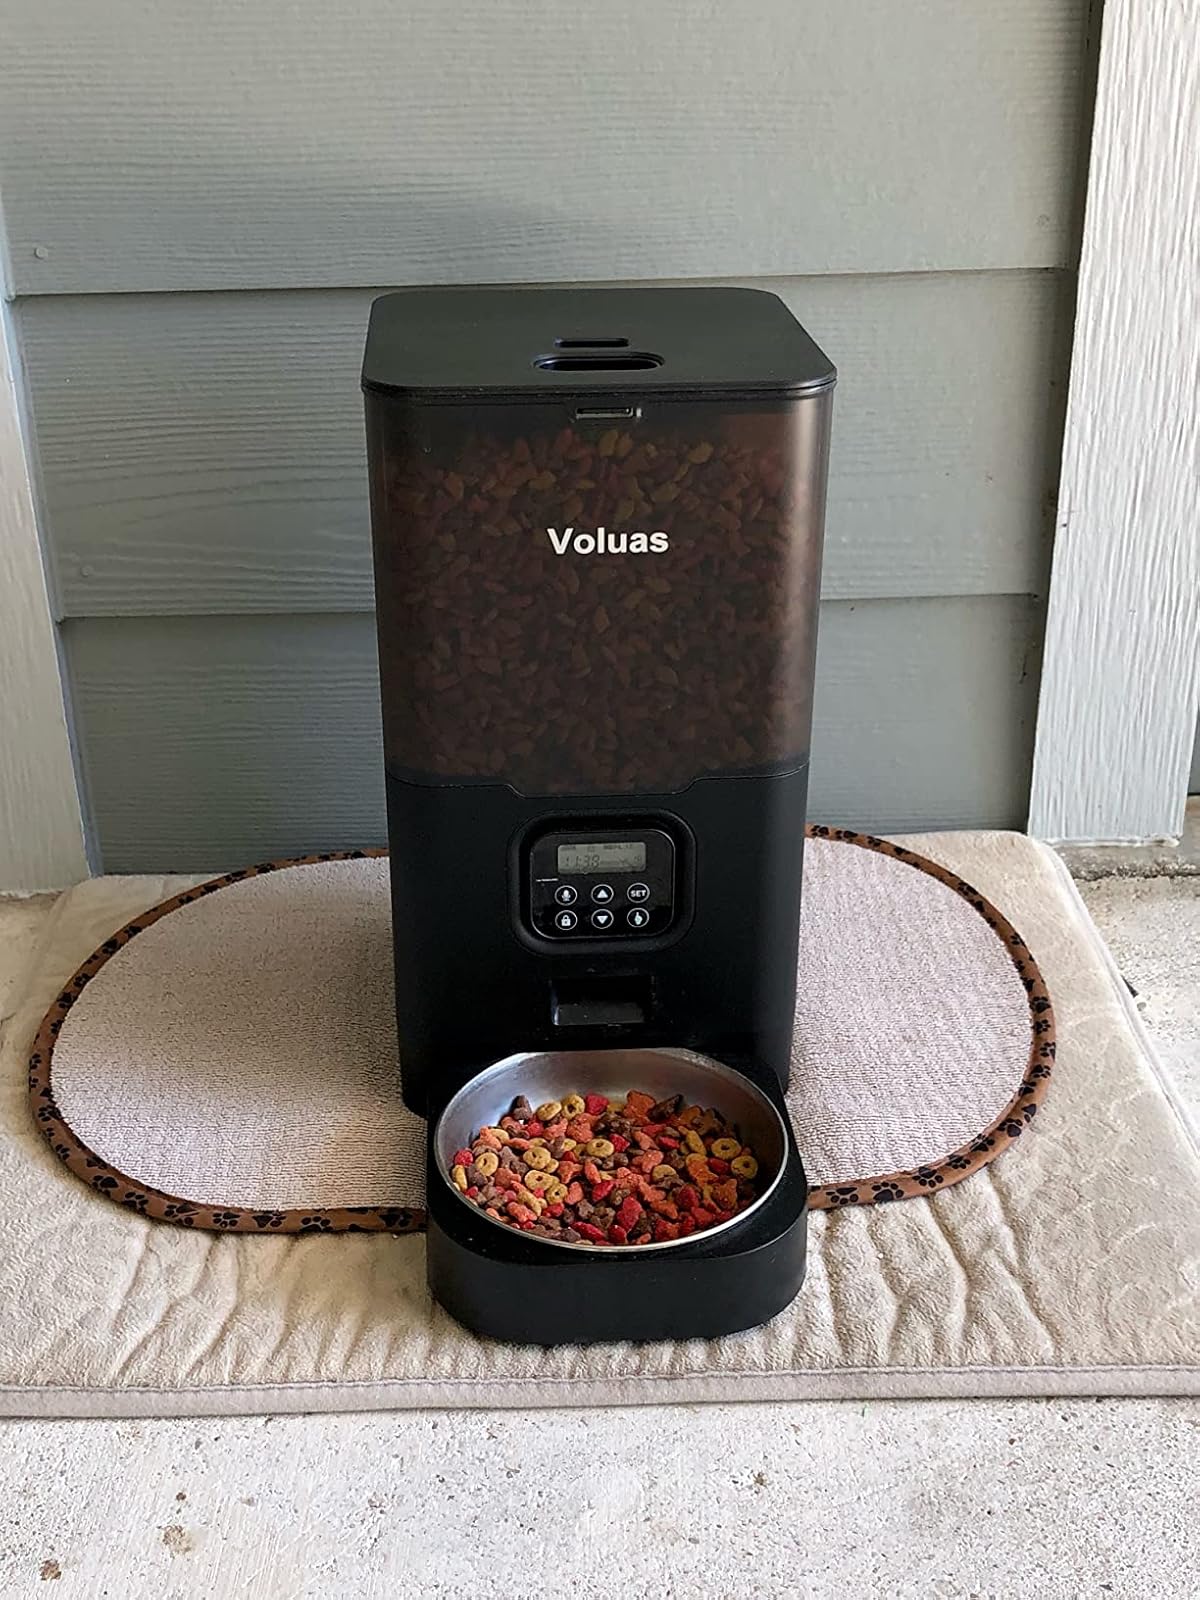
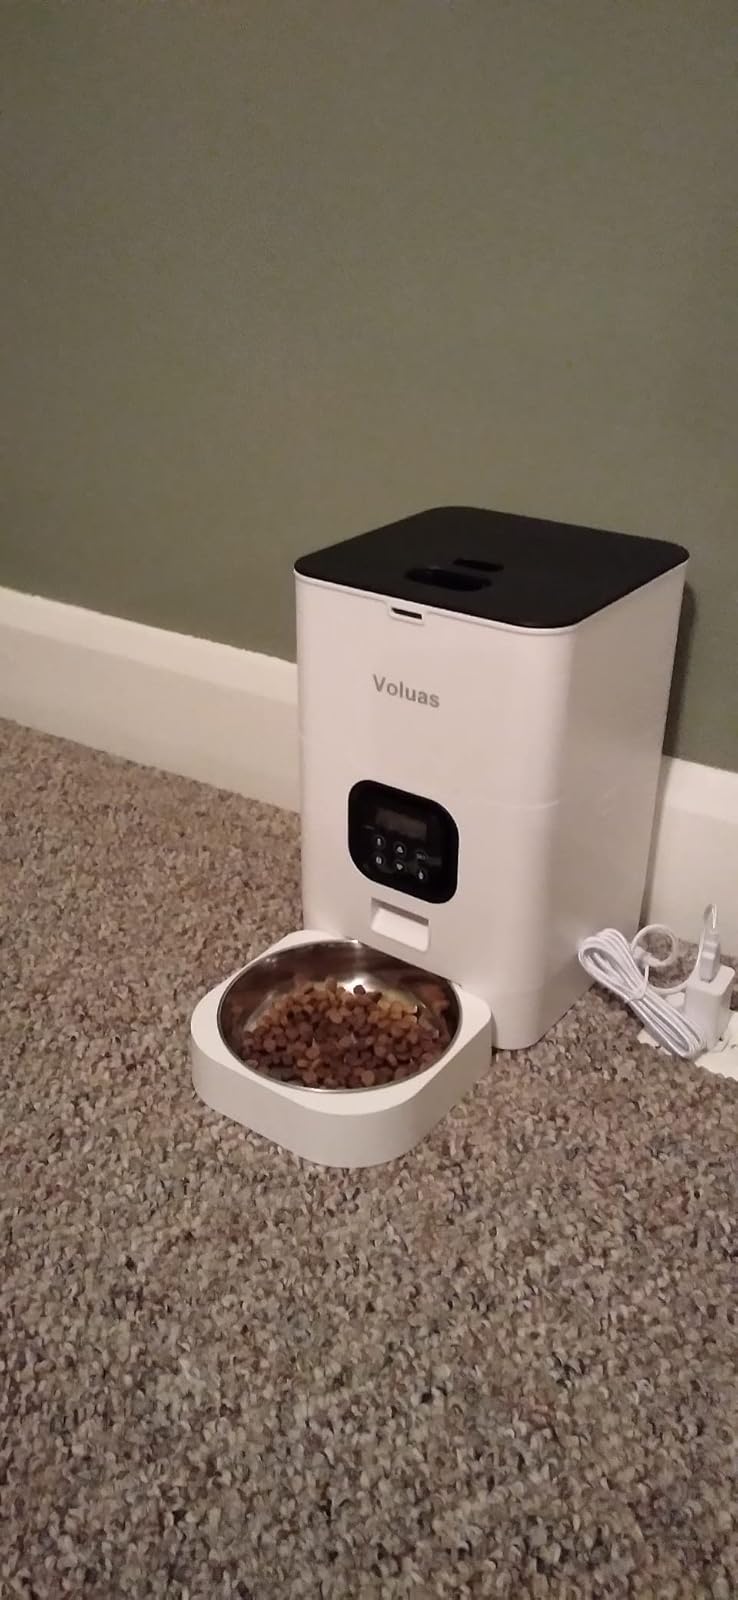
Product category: items_feeder
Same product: no